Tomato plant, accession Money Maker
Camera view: vertical (180 deg); turntable rotation: 210 degrees
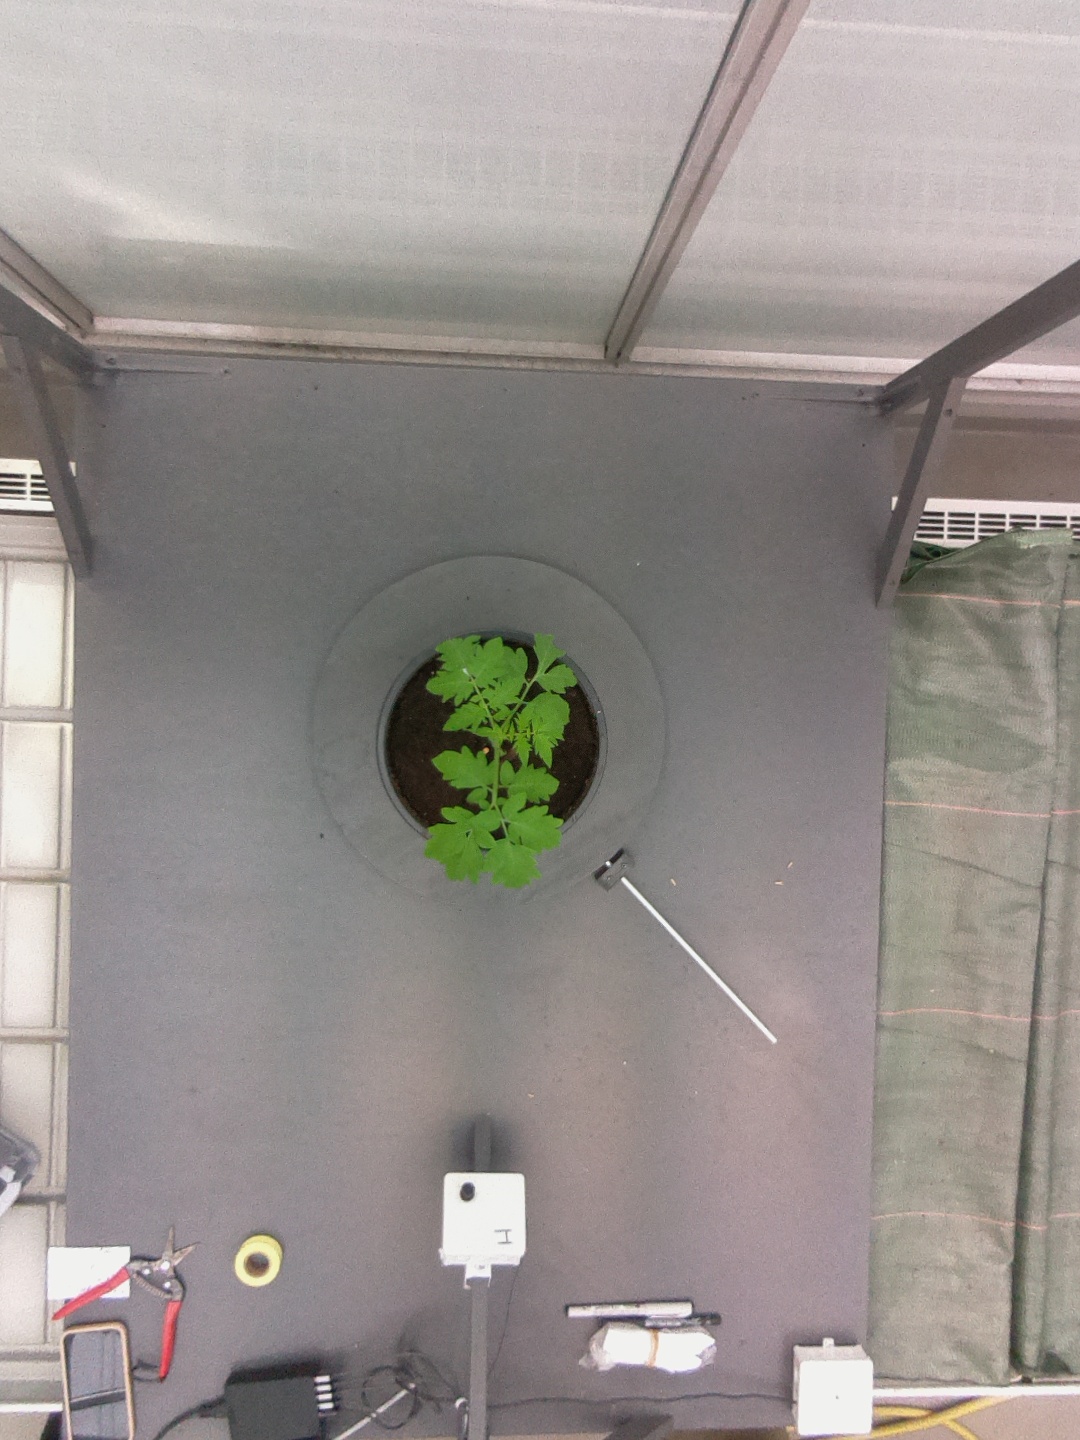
BBCH growth stage 13: 6 of true leaves visible